Jean Porter

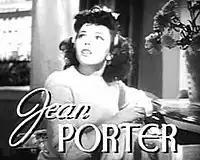
Porter in the trailer for "Twice Blessed" (1945)

Beginning with small roles in such movies as "The Adventures of Tom Sawyer" (1938) and "The Under-Pup" (1939), she was signed by producer Hal Roach, who featured her in comedies. She also appeared in Roach's 1940 adventure "One Million B.C.".